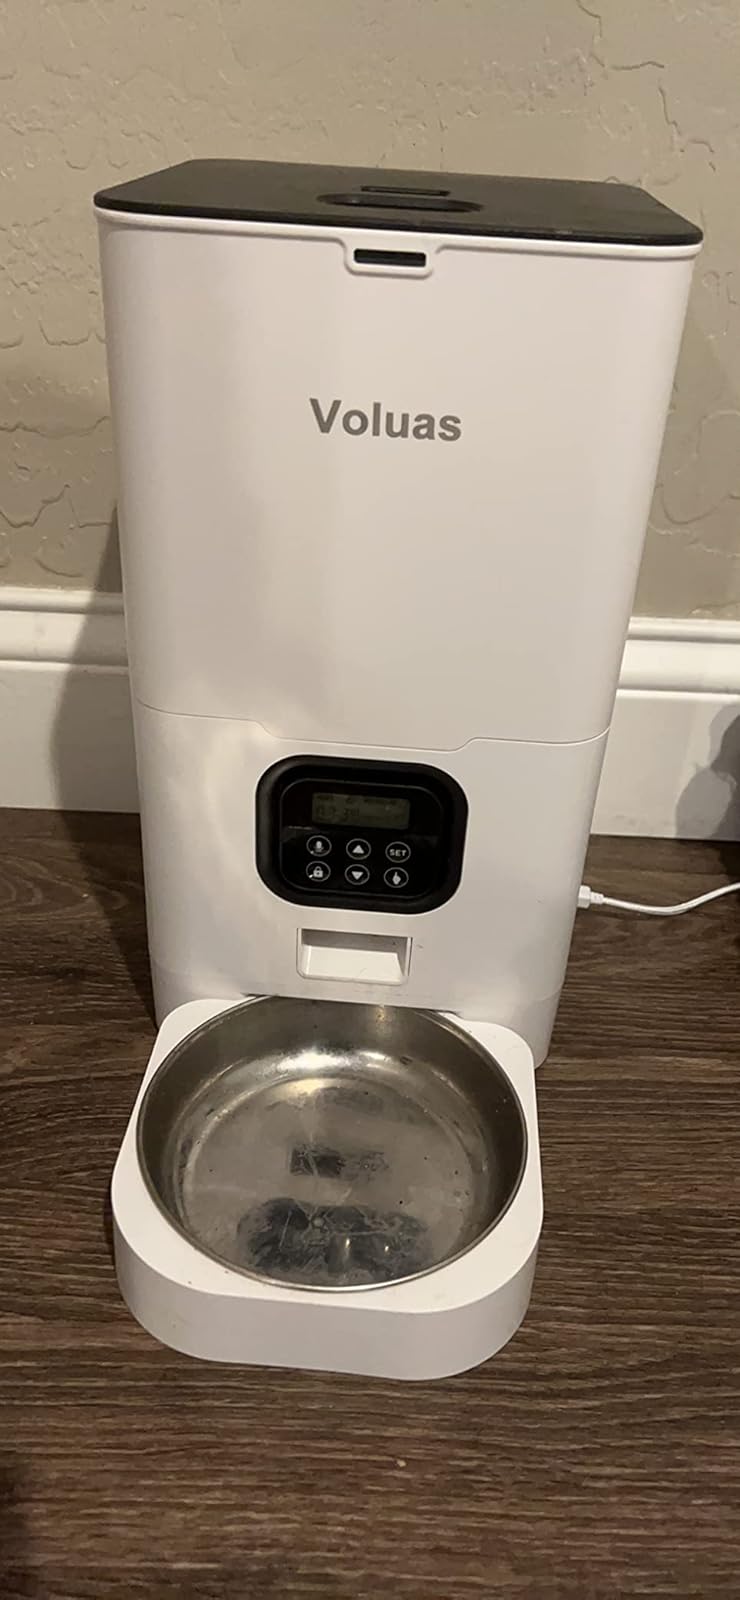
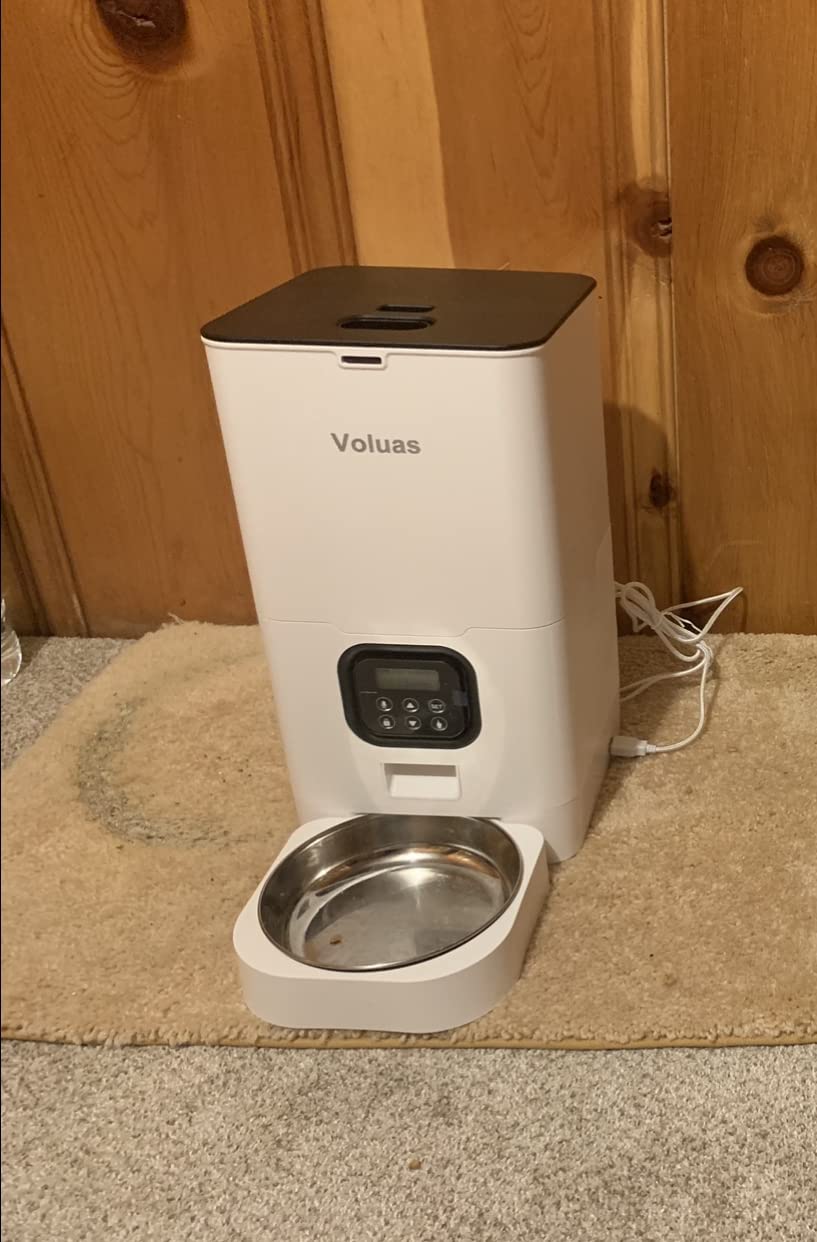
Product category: items_feeder
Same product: yes